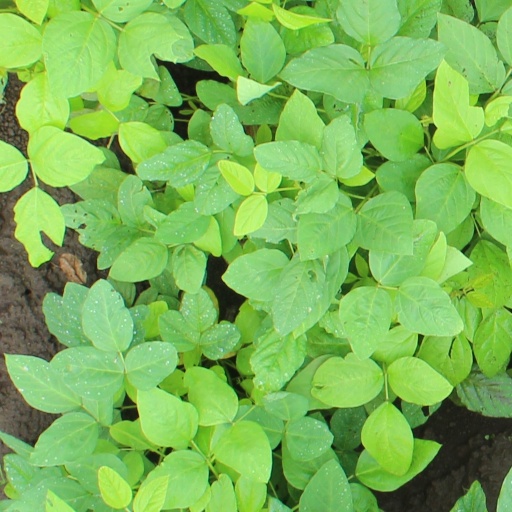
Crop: soybean